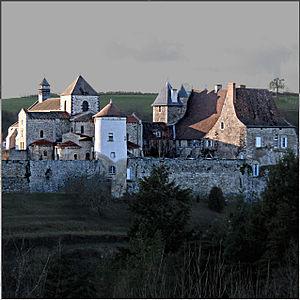
Abbaye de Chantelle, Allier, Auvergne, France, European Union
Cet article recense une partie des monuments historiques de l'Allier, en France.
L'abbaye Saint-Vincent est une abbaye bénédictine située dans la commune de Chantelle dans le département de l'Allier
Chantelle est une commune française, située dans le département de l'Allier en région Auvergne-Rhône-Alpes.
Charles III de Bourbon, né le 17 février 1490 à Montpensier, mort le 6 mai 1527 à Rome, fut duc de Bourbon et d'Auvergne ainsi que comte de Montpensier, dauphin d'Auvergne, comte de Clermont en Beauvaisis, de Forez, de la Marche et sire de Beaujeu de 1505 à 1523, prince de la Dombes.